Colfax Avenue

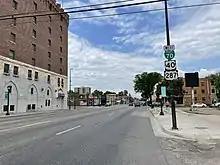
Colfax Avenue westbound east of downtown Denver

East Colfax and Capitol Hill remained a solid middle-class neighborhood until the next demographic change occurred. After World War II, the mentality of many urban dwellers shifted. Mortgage lenders preferred new construction and there was a massive "white flight" to the suburbs. Families and the established middle class left Capitol Hill in a mass diaspora, selling off the family home to a developer interested in putting up a high-rise in its place or leaving the home abandoned. The demographics of people left behind were an underclass of transients and renters.